Paul Saïn

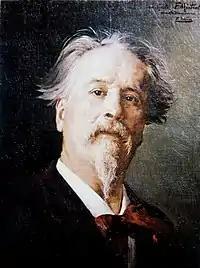
Portrait of Frédéric Mistral by Paul Saïn

At the time, he mostly painted seascapes. His first exhibit at the Salon was in 1879, but he did not begin to show there on a regular basis until 1887. Later, together with his friend, Pierre Grivolas and his student, , he would visit the banks of the Rhône, near Avignon, and the village of Les Angles to paint en plein aire.